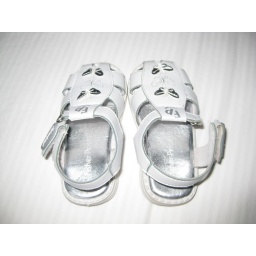
Gorgeous Fisher Price size 4 girls white sandals.. hardly worn, so still in excellent condtion. ONLY $4 + POSTAGE